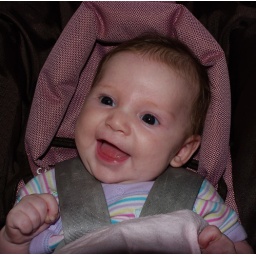
She's starting to smile for me. Not a posed picture, just in her car seat but I wanted to share.